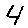
Label: 4